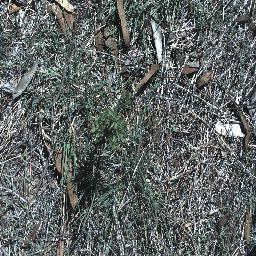
Label: negative